Richard Everett Warner

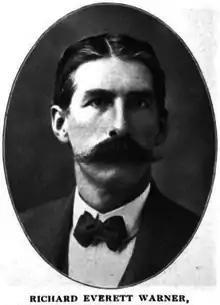

Richard Everett Warner (October 6, 1861 – October 1, 1931) was an American businessman and politician who served as the Mayor of Taunton, Massachusetts.